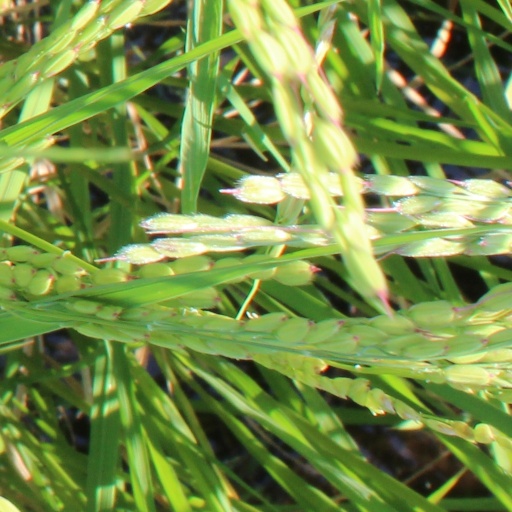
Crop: rice